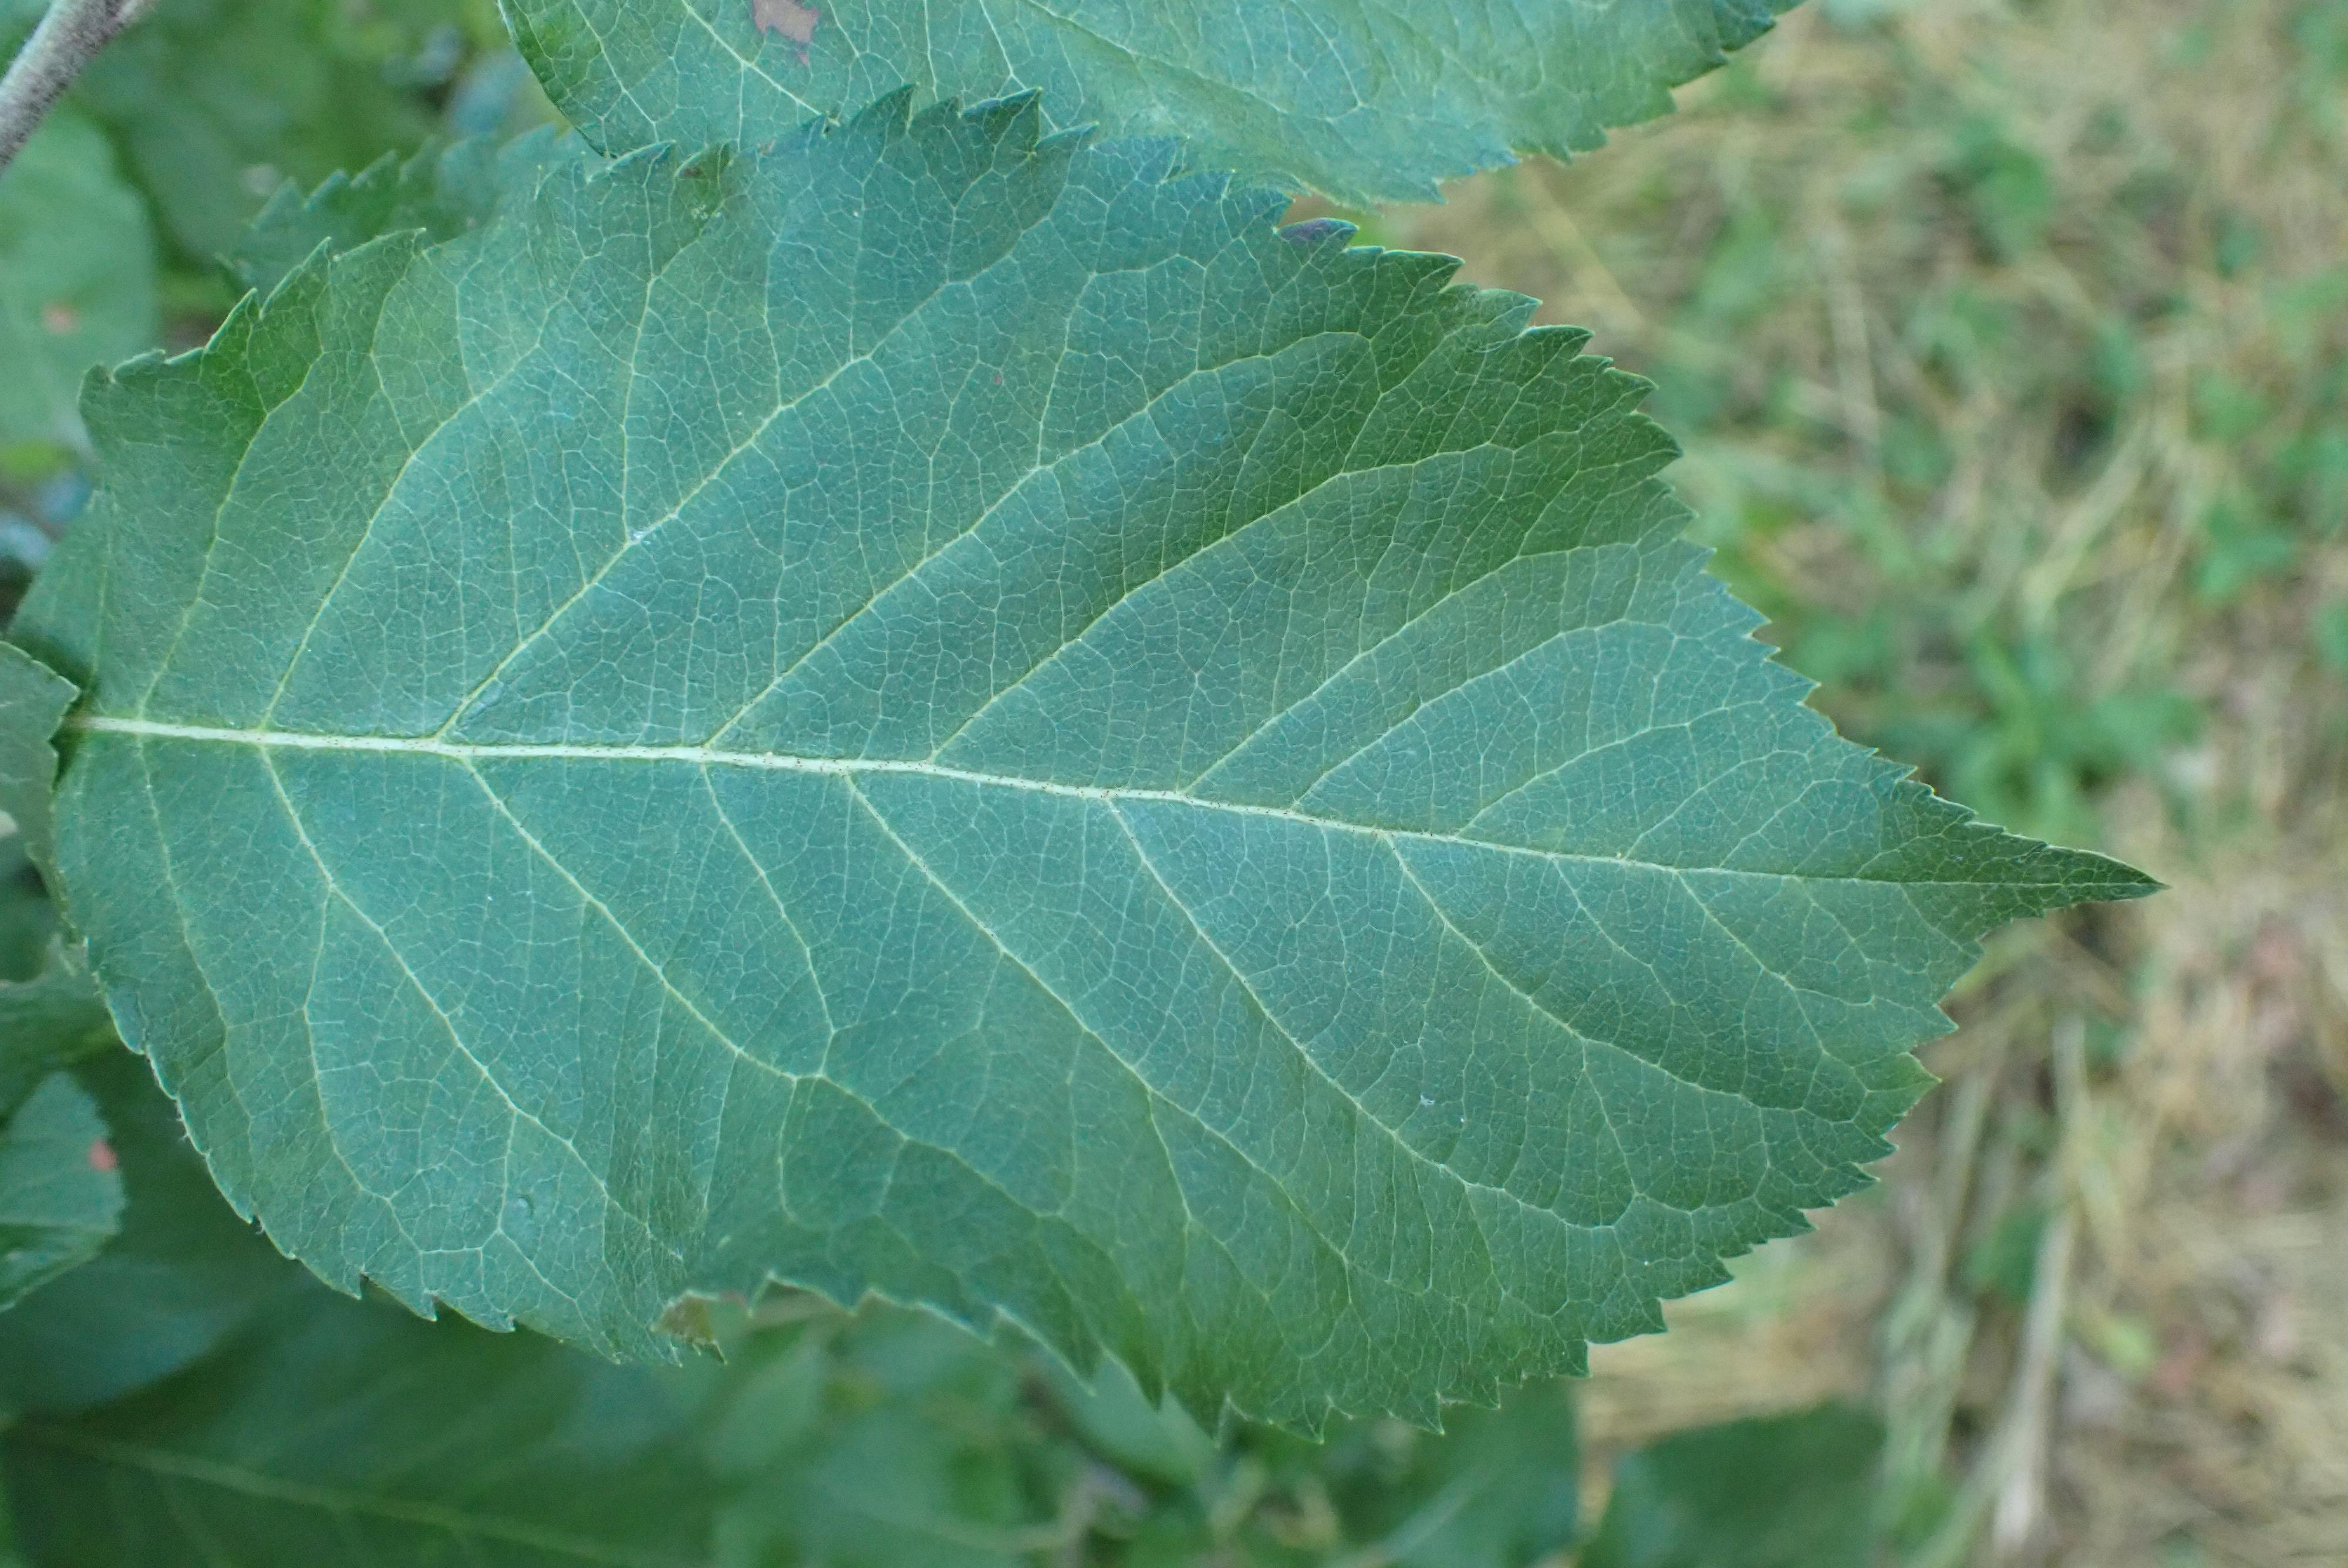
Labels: healthy